Hellraiser: Judgment

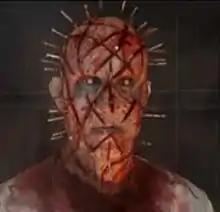
Pinhead's chaotic facial cuts from Gary J. Tunnicliffe's design for the cancelled "Hellraiser" reboot were repurposed for the Auditor.

The makeup-effects team was led by Mike Regan and Mike Measimer. Taylor's portrayal of Pinhead was intended to be leaner and more serious than previous incarnations, lacking the earlier films' glib one-liners. This was incorporated into the makeup and costume design, with longer silver pins, deeper blade-slice cuts, solid black eyes and a more-visceral, sleeker wardrobe. The character's original attire was replaced with a ragged robe and butcher's skirt made of chain mail. His many tools and weapons were replaced by a streamlined skinning utensil. Some grid-like cuts were rearranged from his previous design, with one square removed from each side of his jaw and one added to the back of his head. The flesh exposed on his chest was made a rhombus in honor of Leviathan, the god worshiped by the Cenobites; a homage to the Eye of Agamotto symbolism from "Doctor Strange" lore was integrated into the costume. The Lament Configuration was also altered, built with bleached wood and copper etching. The self-inflicted lacerations on the Auditor's face were intended to be less patterned and more chaotic than that of the more-ordered Cenobites. The facial cuts' positions were borrowed from an unsolicited redesign for Pinhead created by Tunnicliffe for Pascal Laugier's cancelled "Hellraiser" remake. A blood-stained shirt and threadbare two-piece suit cover the cuts on the Auditor's body. Religious symbols, implicitly torn from the necks of the guilty, are on the bracelet of his right wrist. His black spectacles convey the impression of soulless eyes.